Palazzo Pitti

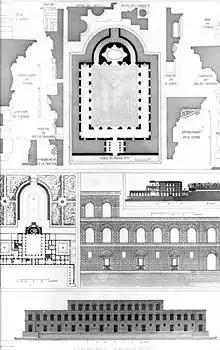
19th-century architectural drawing and plan of the Palazzo Pitti

With the garden project well in hand, Ammanati turned his attentions to creating a large courtyard immediately behind the principal façade, to link the palazzo to its new garden. This courtyard has heavy-banded channelled rustication that has been widely copied, notably for the Parisian "palais" of Marie de' Medici, the Luxembourg. In the principal façade Ammanati also created the "finestre inginocchiate" ("kneeling" windows, in reference to their imagined resemblance to a "prie-dieu", a device of Michelangelo's), replacing the entrance bays at each end. During the years 1558–70, Ammanati created a monumental staircase to lead with more pomp to the "piano nobile", and he extended the wings on the garden front that embraced a courtyard excavated into the steeply sloping hillside at the same level as the piazza in front, from which it was visible through the central arch of the basement. On the garden side of the courtyard Amannati constructed a grotto, called the "grotto of Moses" on account of the porphyry statue that inhabits it. On the terrace above it, level with the "piano nobile" windows, Ammanati constructed a fountain centered on the axis; it was later replaced by the "Fontana del Carciofo" ("Fountain of the Artichoke"), designed by Giambologna's former assistant, Francesco Susini, and completed in 1641.